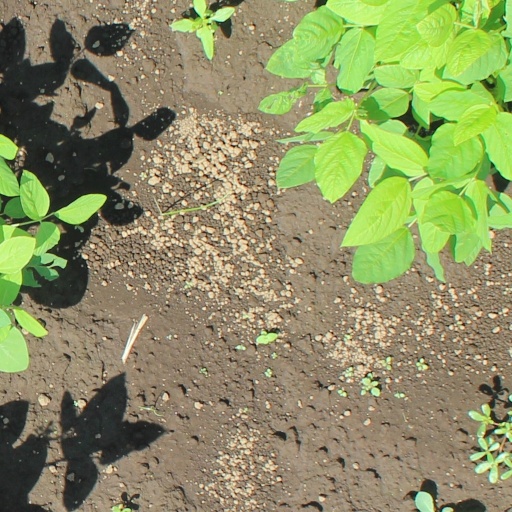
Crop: soybean